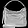
Label: Bag